George Chow

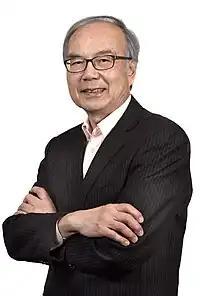
Chow in 2017

George Chow is a Canadian politician. He was elected to the Legislative Assembly of British Columbia in the 2017 provincial election, representing the riding of Vancouver-Fraserview. A member of the British Columbia New Democratic Party (BC NDP), he has served in the cabinets of Premiers John Horgan and David Eby. Chow served as Minister of Citizens' Services from 2024 to 2025. Previously, he was the Minister of State for Trade from 2017 to 2022.